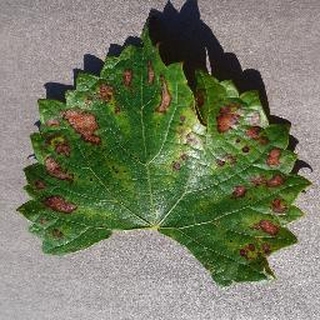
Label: grape_esca_black_measles